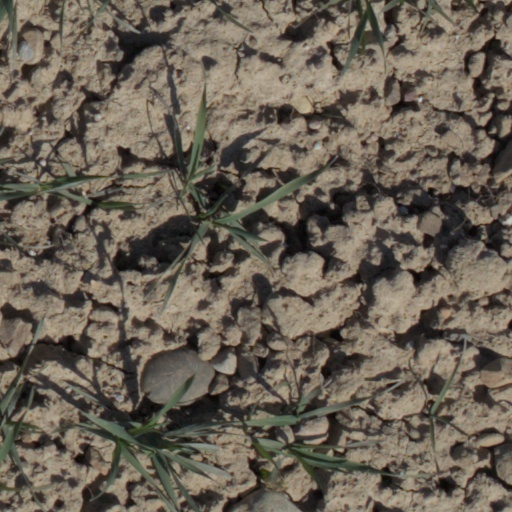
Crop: wheat